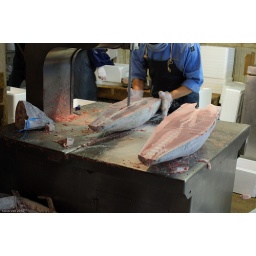
Tsukiji fish market in Tokyo.